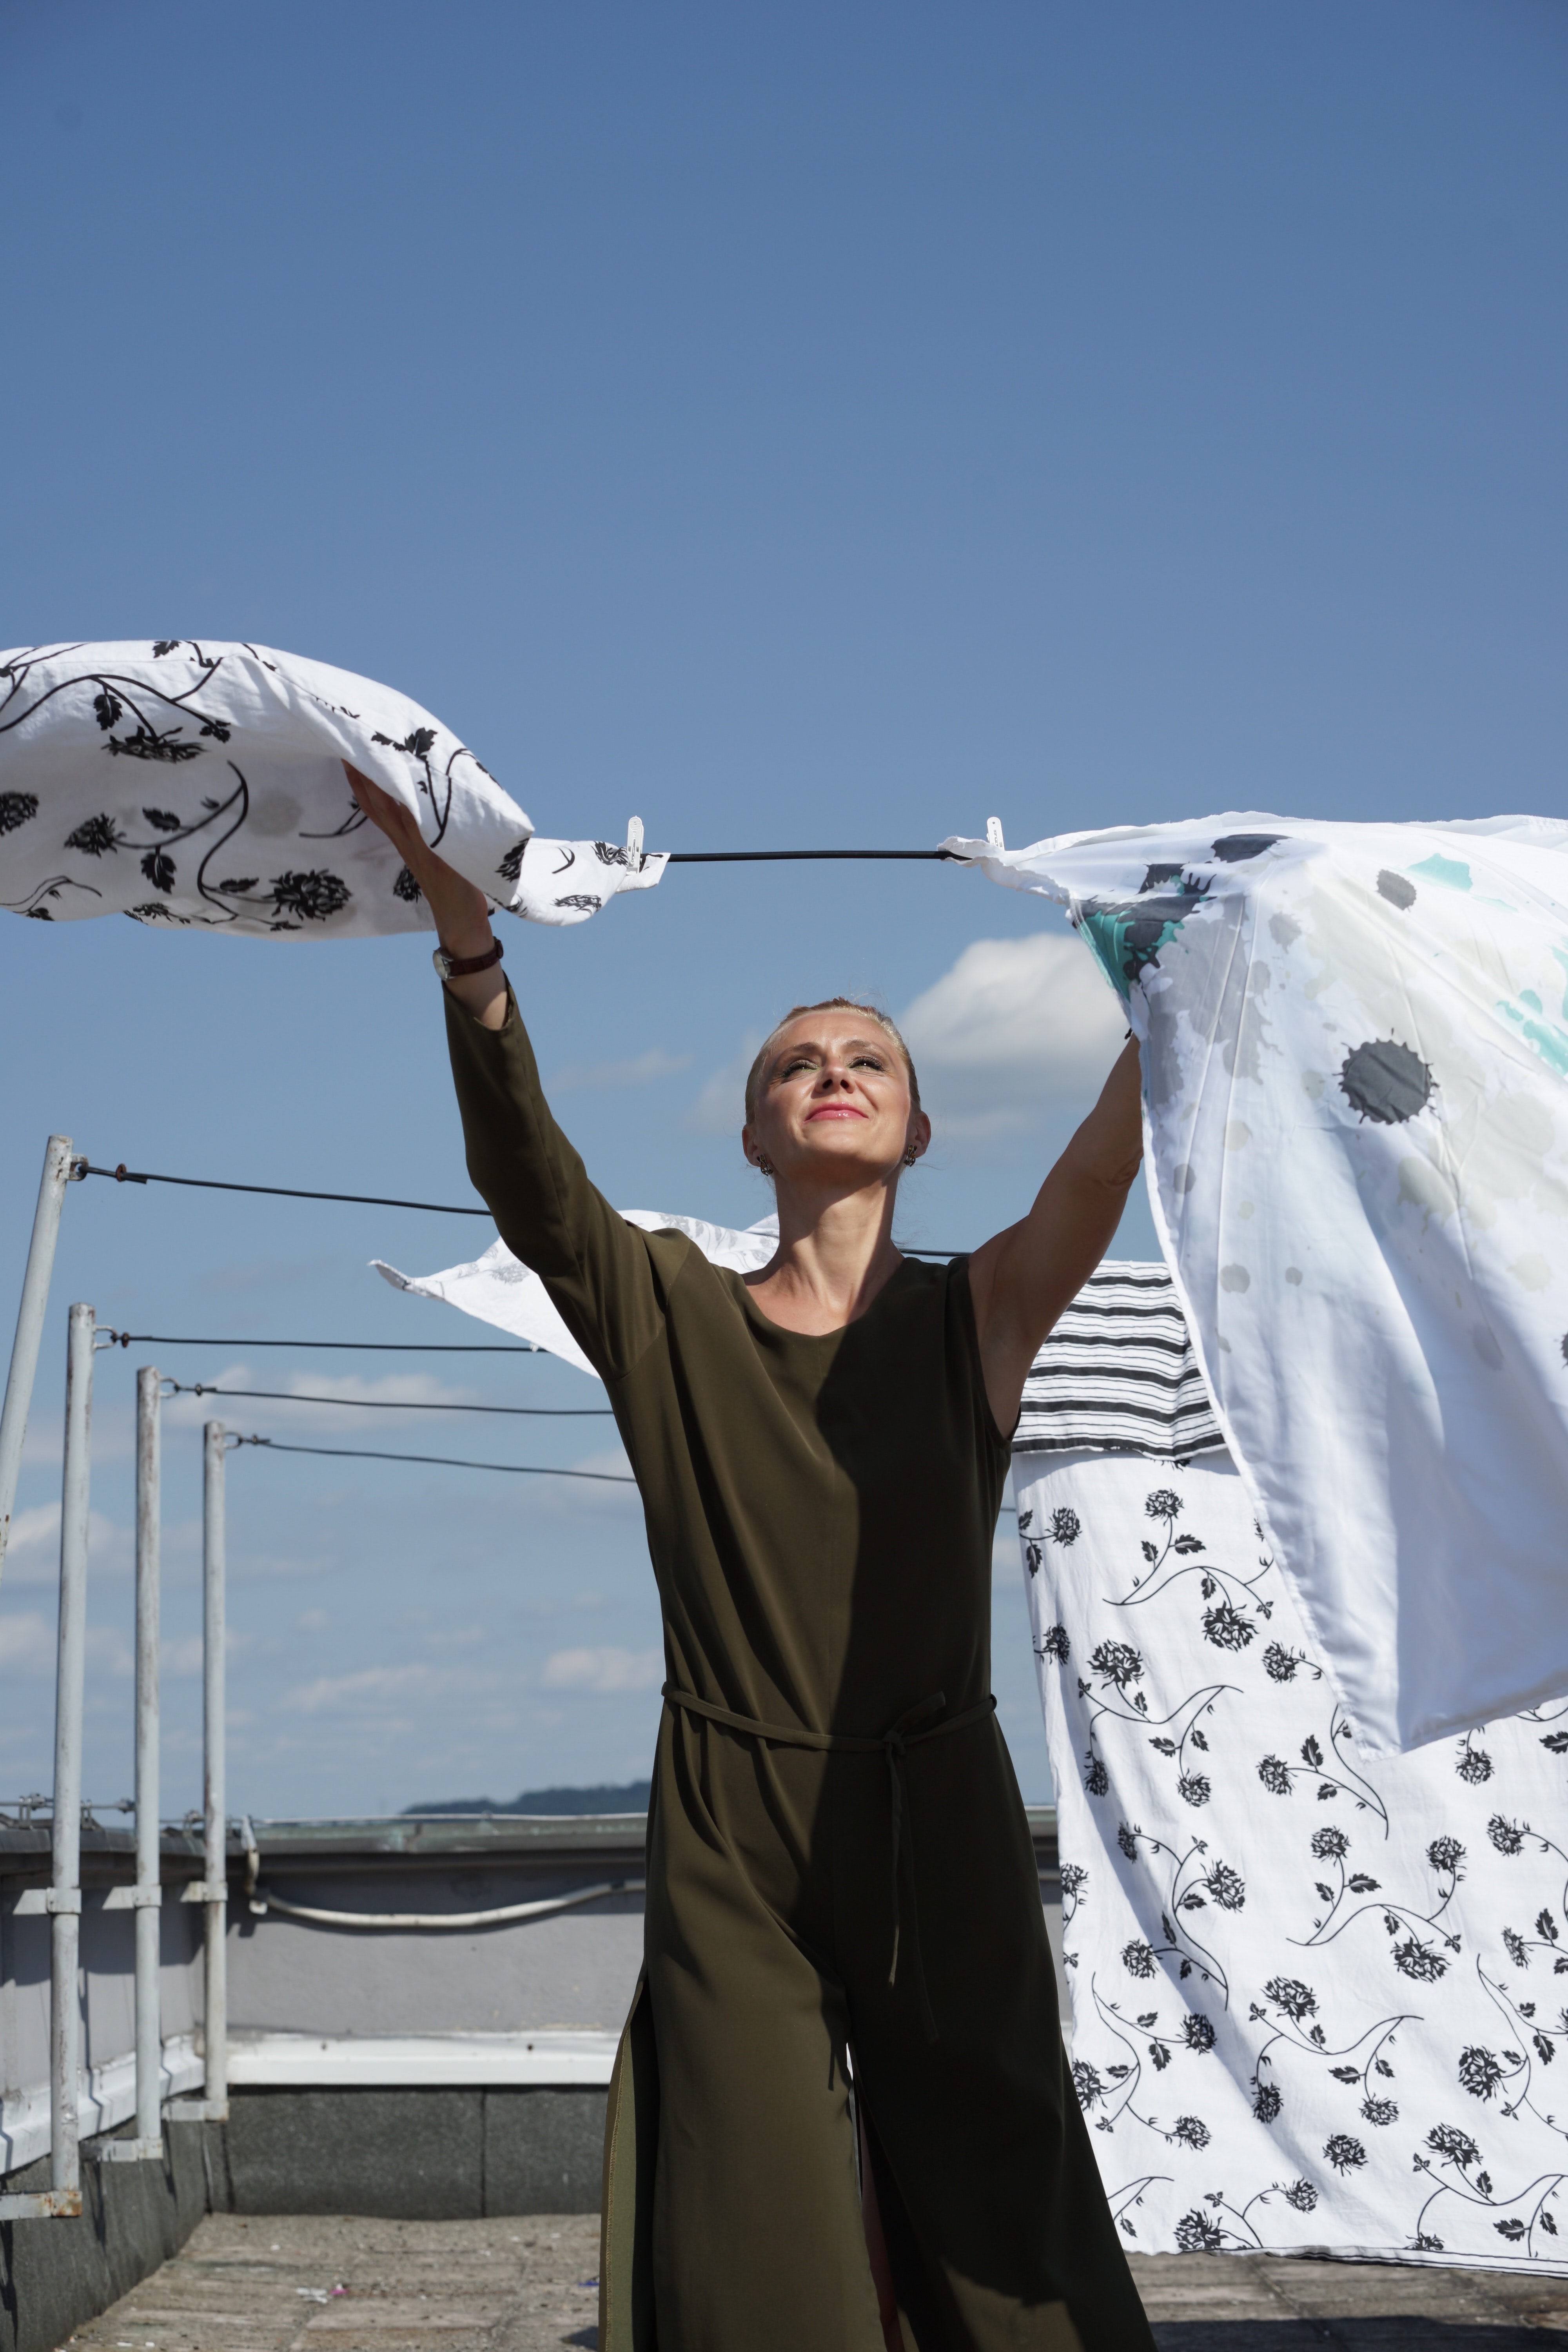
water, vacation, tourism, travel, gesture